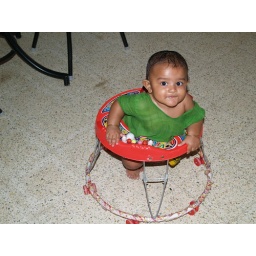
my seven month old after his oil massage, running around the house in his walker